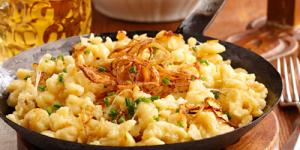
macarrones a la austriaca